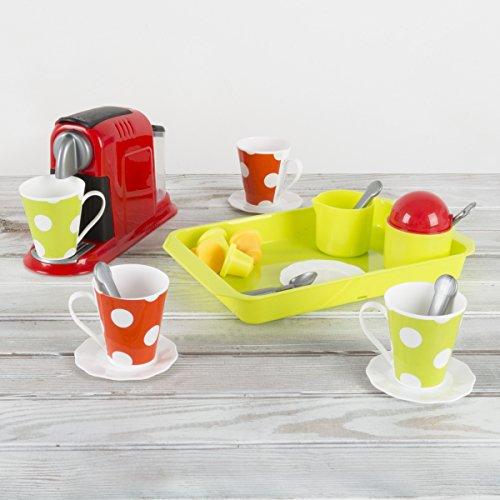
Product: Hey! Play! Coffee Maker Toy Set- Pretend Kitchen Appliance for Play Espresso or Cappuccino Coffee Shop, Single Serve Brewer for Boys and Girls
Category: Toys & Games | Dress Up & Pretend Play | Pretend Play | Kitchen Toys | Kitchen Playsets
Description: IMAGINATIVE PLAY- This pretend kitchen coffee maker toy set has everything your child needs for a fun and creative day of play The coffee machine includes a fake water reservoir and a single-serve pod dispenser for the complete coffee break experience.
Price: $9.98
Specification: ProductDimensions:14x4.5x18inches|ItemWeight:1.63pounds|ShippingWeight:1.63pounds(Viewshippingratesandpolicies)|DomesticShipping:ItemcanbeshippedwithinU.S.|InternationalShipping:ThisitemcanbeshippedtoselectcountriesoutsideoftheU.S.LearnMore|ASIN:B07B9BXFPX|Itemmodelnumber:80-PP-FA897732|Manufacturerrecommendedage:3-5months